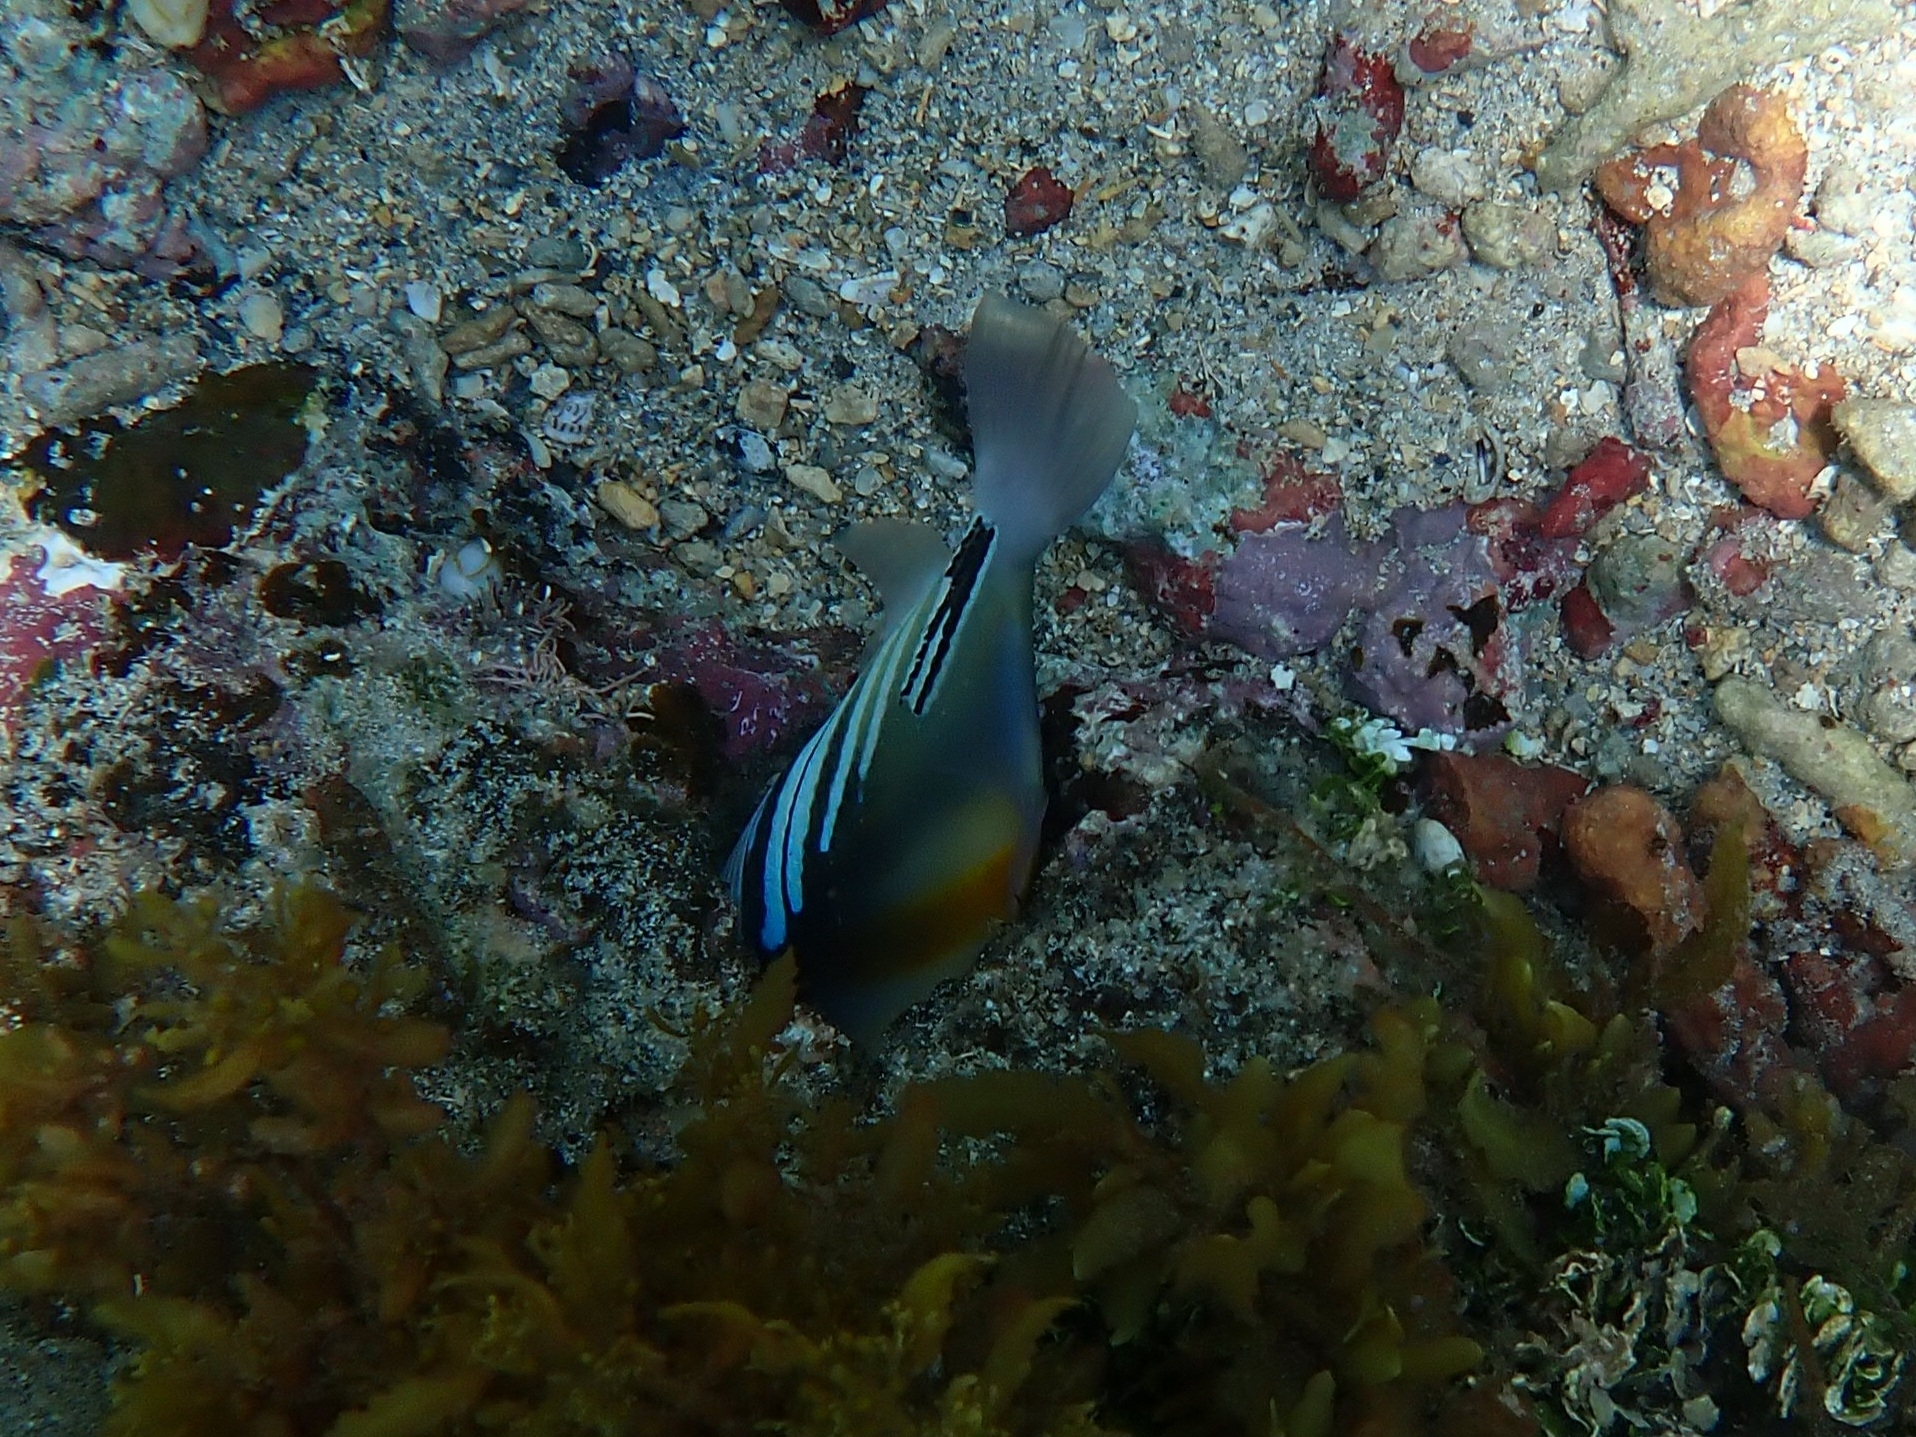
Rhinecanthus aculeatus (Lagoon Triggerfish)